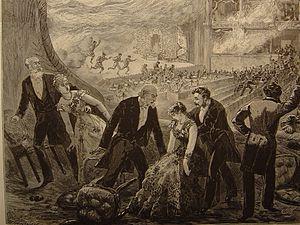
L'incendie du théâtre de Vienne Le 8 décembre 1881 à 7 heures du soir , où allaient être représentés pour la première fois les ""Contes d'Hoffman"" d'Offenbach, seize cents spectateurs étaient réunies dans le ""Ring-théâtre"", lorsque le premier cri d'alarme a été jeté , cri tardif Entre six cents et milles spectateurs ont trouvé la mort."
1881 est une année commune commençant un samedi.